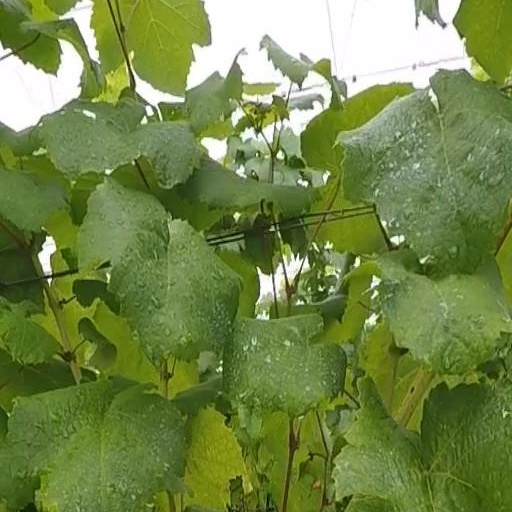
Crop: grape